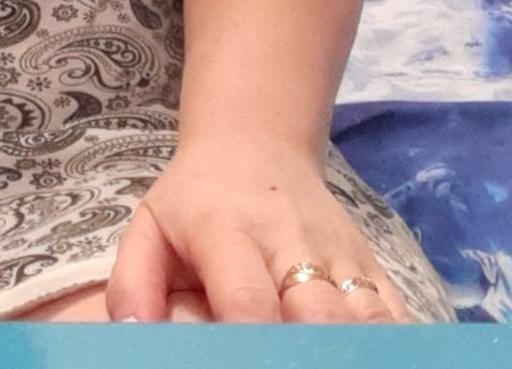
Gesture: no_gesture